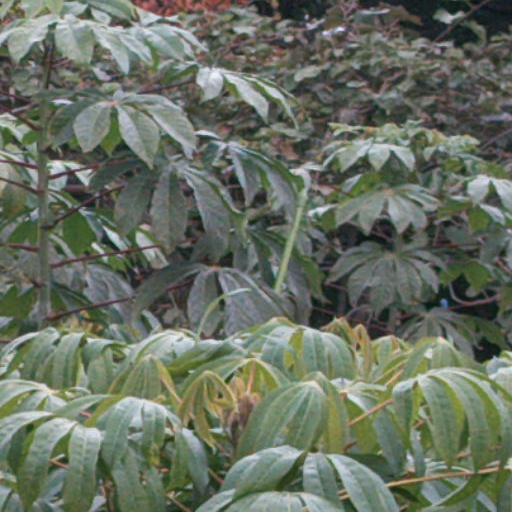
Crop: cassava